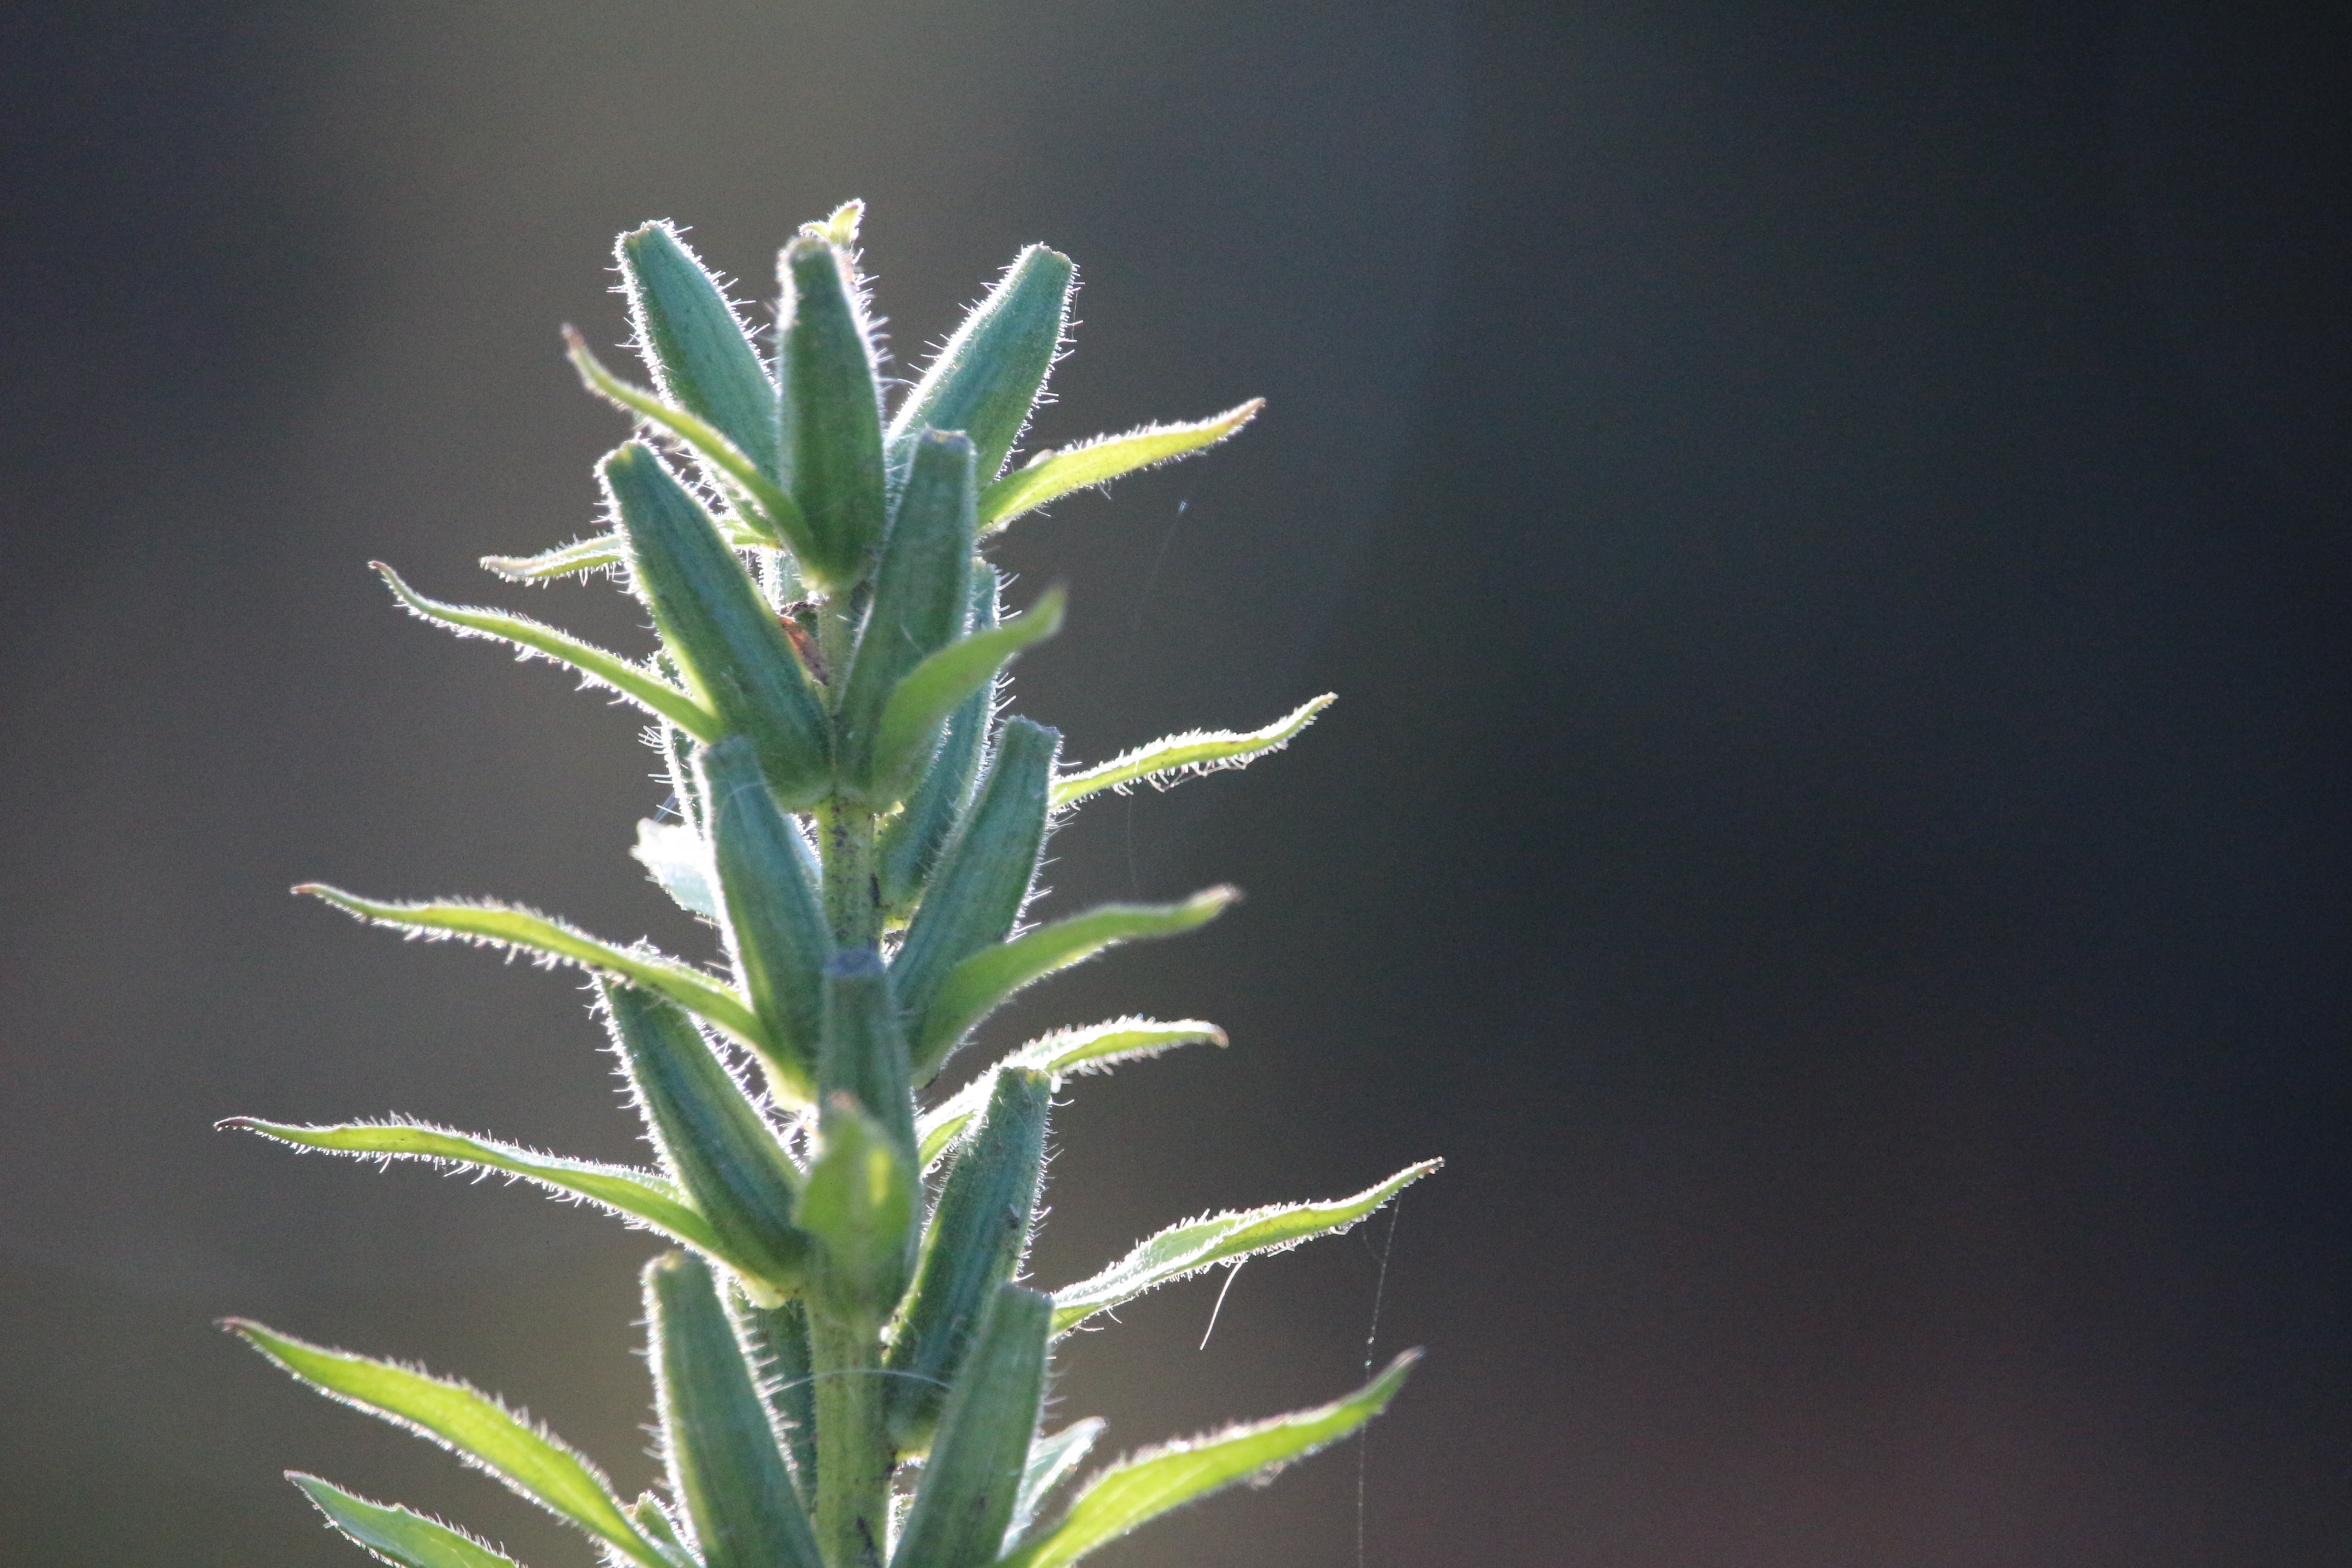
tree, grass, branch, plant, leaf, flower, green, herb, autumn, botany, flora, bud, morning light, macro photography, flowering plant, daisy family, mullein, grass family, plant stem, land plant, arecales